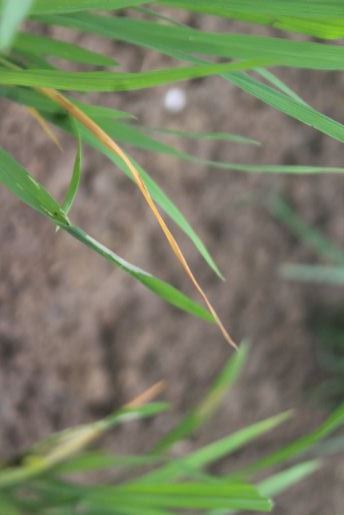
Disease: Tungro